Black Eagle Dam

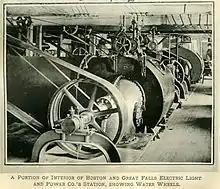
The interior of the north bank powerhouse at Black Eagle Dam, showing the ropes and pulleys used to transfer mechanical power to the smelter.

On the north side of the river was another powerhouse (completed in 1892), which contained seven more Victor turbines, capable of generating a total of 1.94 MW of power. Rock and debris carved from the river bottom was piled near the north bank to create a small island (Tailrace Island), and the powerhouse was built on this manmade shore. The island and the north bank of the Missouri River formed the tailrace (or channel for water leaving the powerhouse) of Black Eagle Dam. Tailrace Island was jointly owned by the power company and the Boston and Montana. A wooden pedestrian bridge was built to the island to connect the powerhouse with the smelter above. The north bank and a masonry wall offshore formed a long, concrete-lined forebay ( across at its widest part) for the northern powerhouse. The flow of water into this forebay was also controlled by gates. Three iron-enclosed penstocks were built to feed the northern powerhouse. The mechanical power generated by the turbines in the north powerhouse was not converted into electricity, however. Most of the power was transferred mechanically to the smelter's equipment via a system of ropes and pulleys.